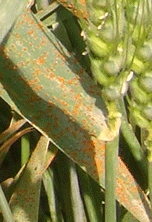
Label: Wheat___Brown_Rust